Kleophrades Painter

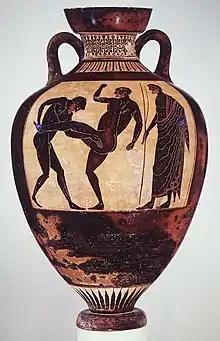
The Kleophrades Painter Panathenaic prize amphora, BC. Metropolitan Museum of Art

Although working primarily in red-figure (apart from the borders and patterns previously mentioned), the Kleophrades Painter completed a number of Panathenaic amphorae, many of which were actually used as prizes. All Panathenaic amphorae, not only those by the Kleophrades Painter, are done in black-figure, and his personal pots show great proficiency in this style. The Panathenaic amphorae by the Kleophrades Painter can be recognized by the representation of Pegasus, the winged horse, on the shield carried by Athena, the manner in which her hair is represented, and the position of the spear behind Athena’s head, as well as the relation of the spear to her face.